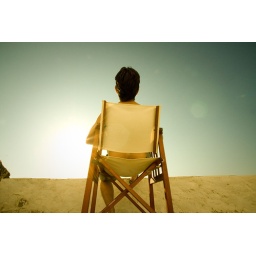
a chair in the sky